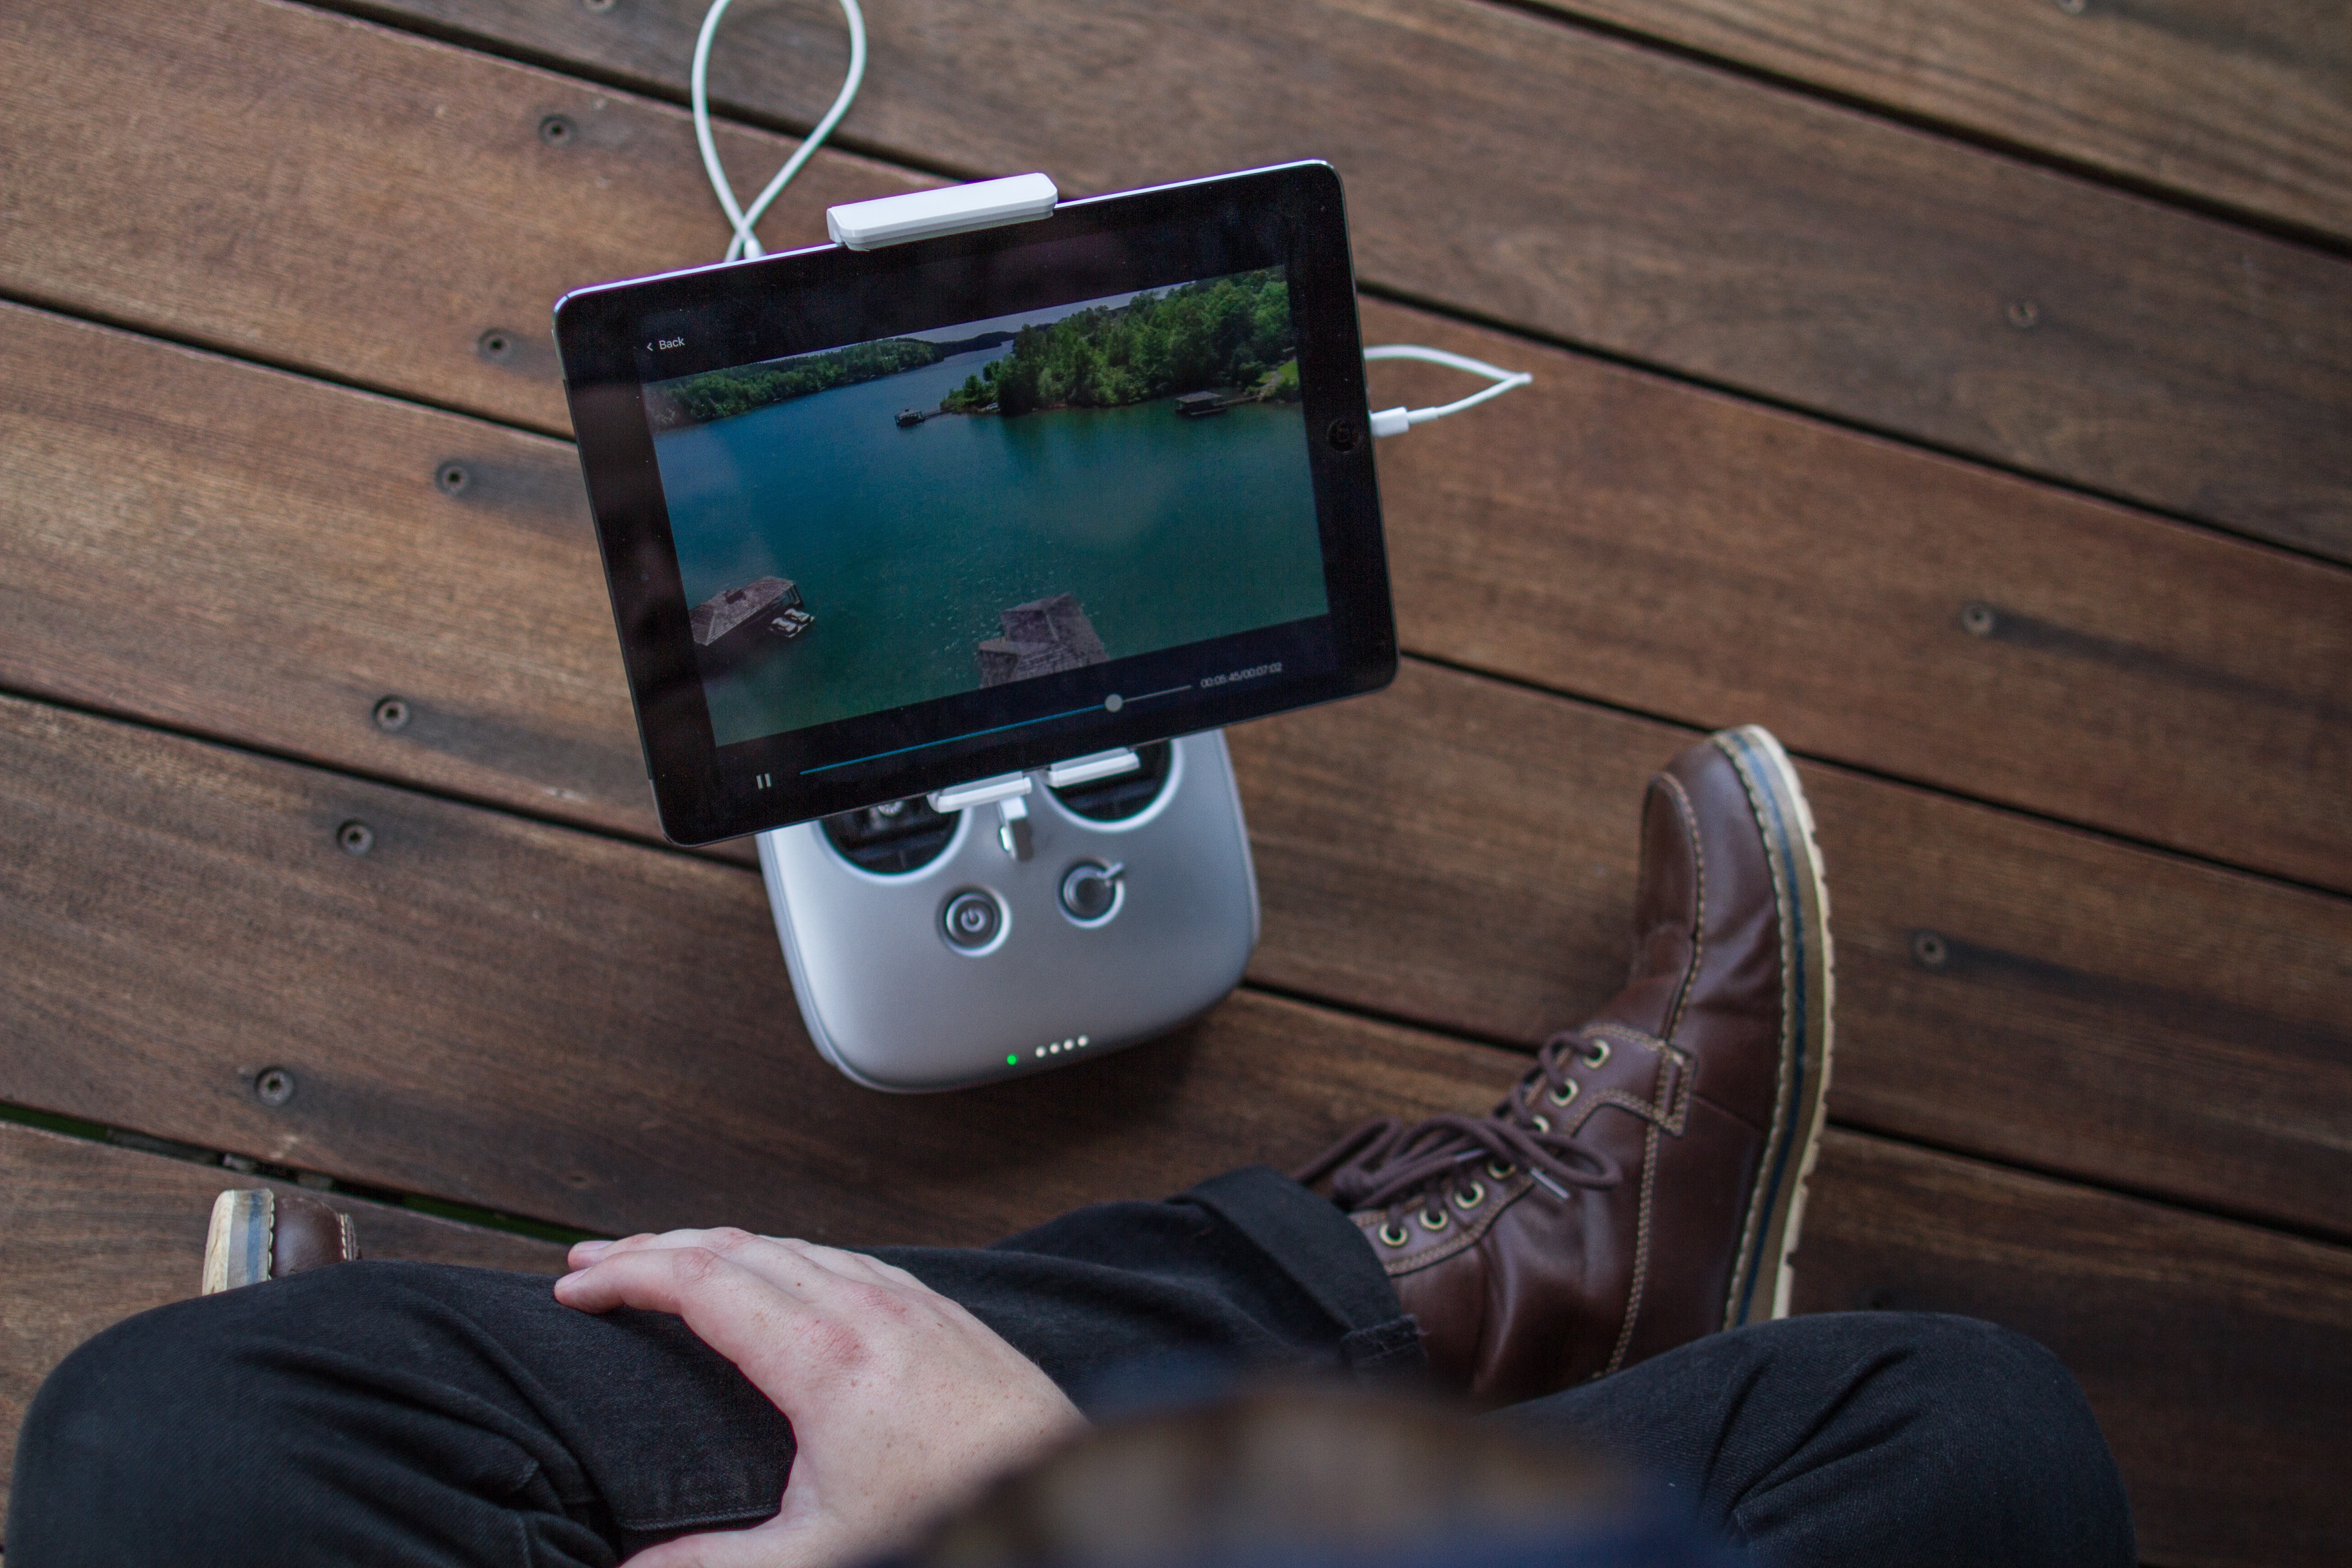
hand, light, deck, ipad, technology, boot, tablet, gadget, blue, mobile phone, watching tv, image, screenshot